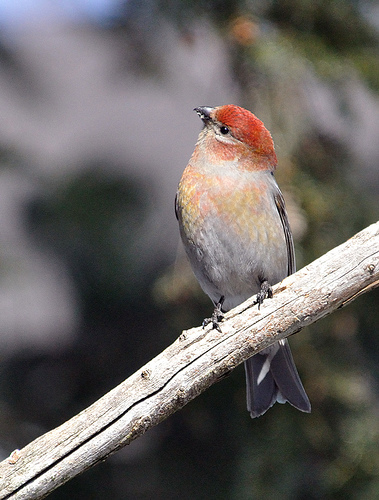
this is a gray bird with reddish patches on its chest and head and a squat, triangular bill.
this little bird has a white belly and breast with a red crest and tiny bill.
this bird has a red crown, black eyes, black beak, reddish-yellow breast, and white abdomen.
this bird has a red crown, a speckled breast, and a small billred, black and white bird small, with a very small beak, the crown of his head is red
this particular bird has a orange crown and black beak
this crimson-crowned bird has a short beak, grey tail and shimmering red-gold detail on its breast.
this bird has a white belly with its chest being an orange/red color and it's head and cheek patch is orange.
this particular bird has a belly that is white and orange with black patches
this bird has an orange crown fading to gray on its body, and a very short beak.
Species: Pine Grosbeak